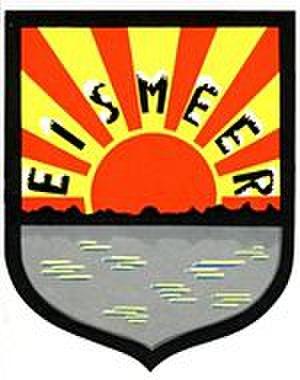
Emblème de la Jagdgeschwader 5
La Jagdgeschwader 5, surnommée Eismeer, est une unité de chasseurs de la Luftwaffe pendant la Seconde Guerre mondiale. Active de 1942 à 1945, l'escadre fut construite à partir de petites unités déjà présentes en 1941 et destinée aux missions visant à assurer la défense aérienne du grand nord de l'Europe : la Scandinavie et le nord de la Finlande, tous proches de l'océan Arctique, d'où son appellation.